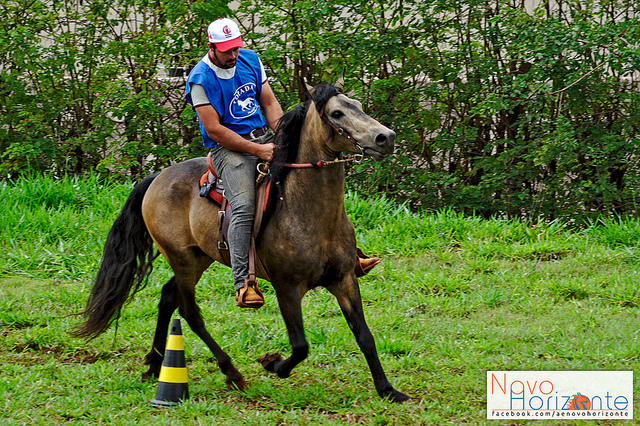
user: Given an image and a question. Answer the question in a short answer. Question: Describe what kind of team sport or individual sport the person in the photo is playing? Short Answer:
assistant: polo